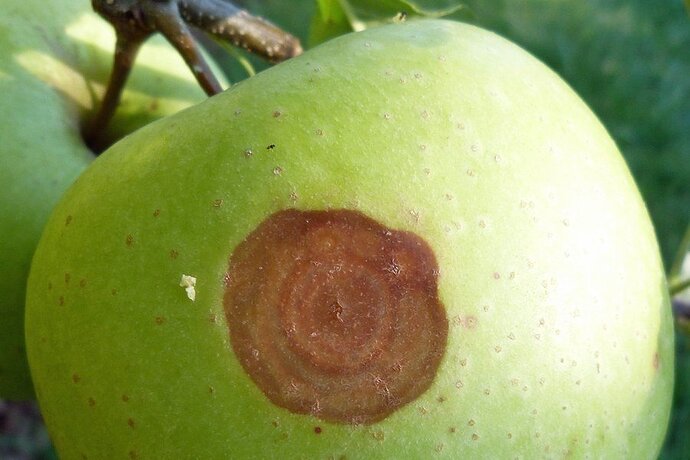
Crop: apple
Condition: black_rot